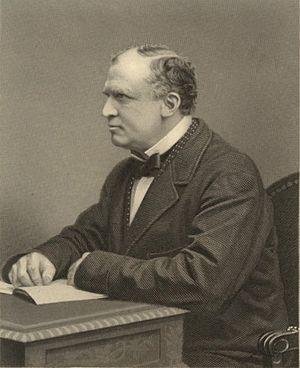
Le secrétaire d'État à l'Inde est, au sein du gouvernement du Royaume-Uni, le ministre chargé du bureau de l'Inde et responsable du gouvernement du Raj britannique, de la Birmanie britannique et de l'Aden lorsque ces territoires font partie de l'empire britannique.
Le secrétaire d'État aux Colonies était au Royaume-Uni de Grande-Bretagne le ministre chargé du Bureau des Colonies, lequel administrait l'Empire colonial britannique. Le poste a existé de 1768 à 1782 afin de gérer la crise avec les Treize colonies britanniques en Amérique du Nord puis de 1854 à 1966 pour l'ensemble des colonies du pays.
Edward Henry Stanley, 15ᵉ comte de Derby, KG, PC, FRS, connu sous le nom de Lord Stanley de 1851 à 1869, était un homme d'État britannique. Il a exercé les fonctions de secrétaire d'État aux Affaires étrangères à deux reprises, de 1866 à 1868 et de 1874 à 1878, et également à deux reprises en tant que secrétaire aux colonies en 1858 et de 1882 à 1885.